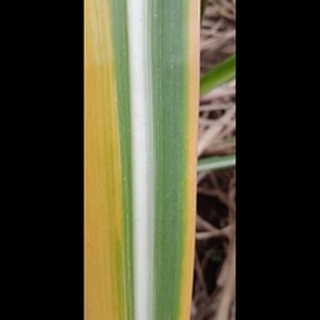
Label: sugarcane_yellow_leaf_disease